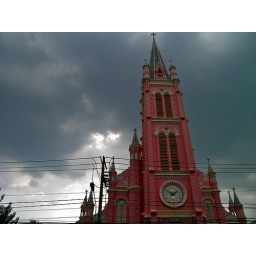
A candy pink Catholic church rises against the stormy sky of a Saigon midday.